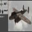
Label: airplane